Avatar (computing)

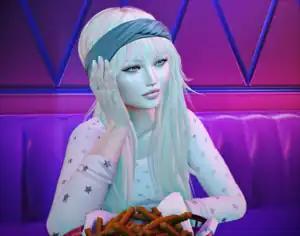
An avatar in the virtual world "Second Life"

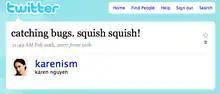
A Twitter post, with the user's profile picture

In computing, an avatar is a graphical representation of a user, the user's character, or persona. Avatars can be two-dimensional icons in Internet forums and other online communities, where they are also known as profile pictures, userpics, or formerly picons (personal icons, or possibly "picture icons"). Alternatively, an avatar can take the form of a three-dimensional model, as used in online worlds and video games, or an imaginary character with no graphical appearance, as in text-based games or worlds such as MUDs.